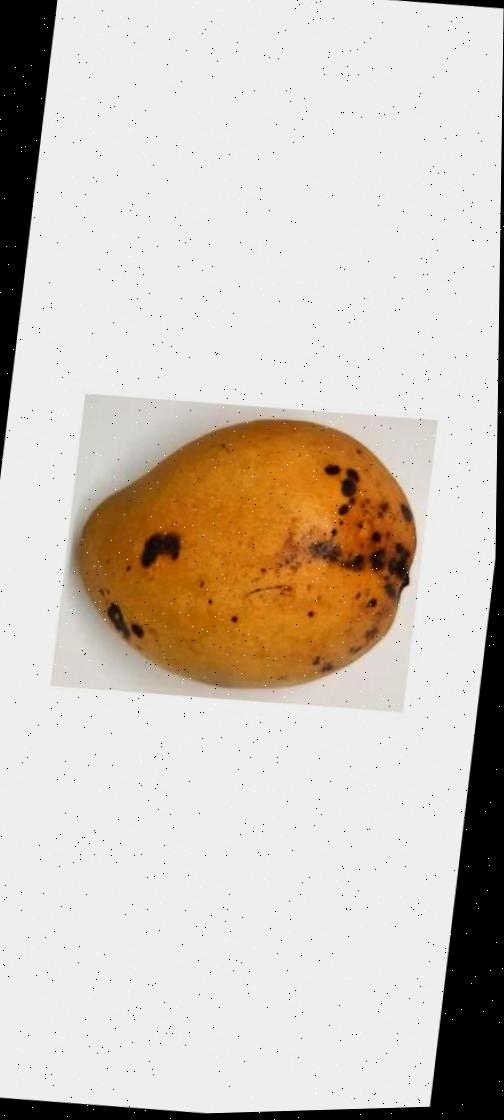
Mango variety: Bari-11